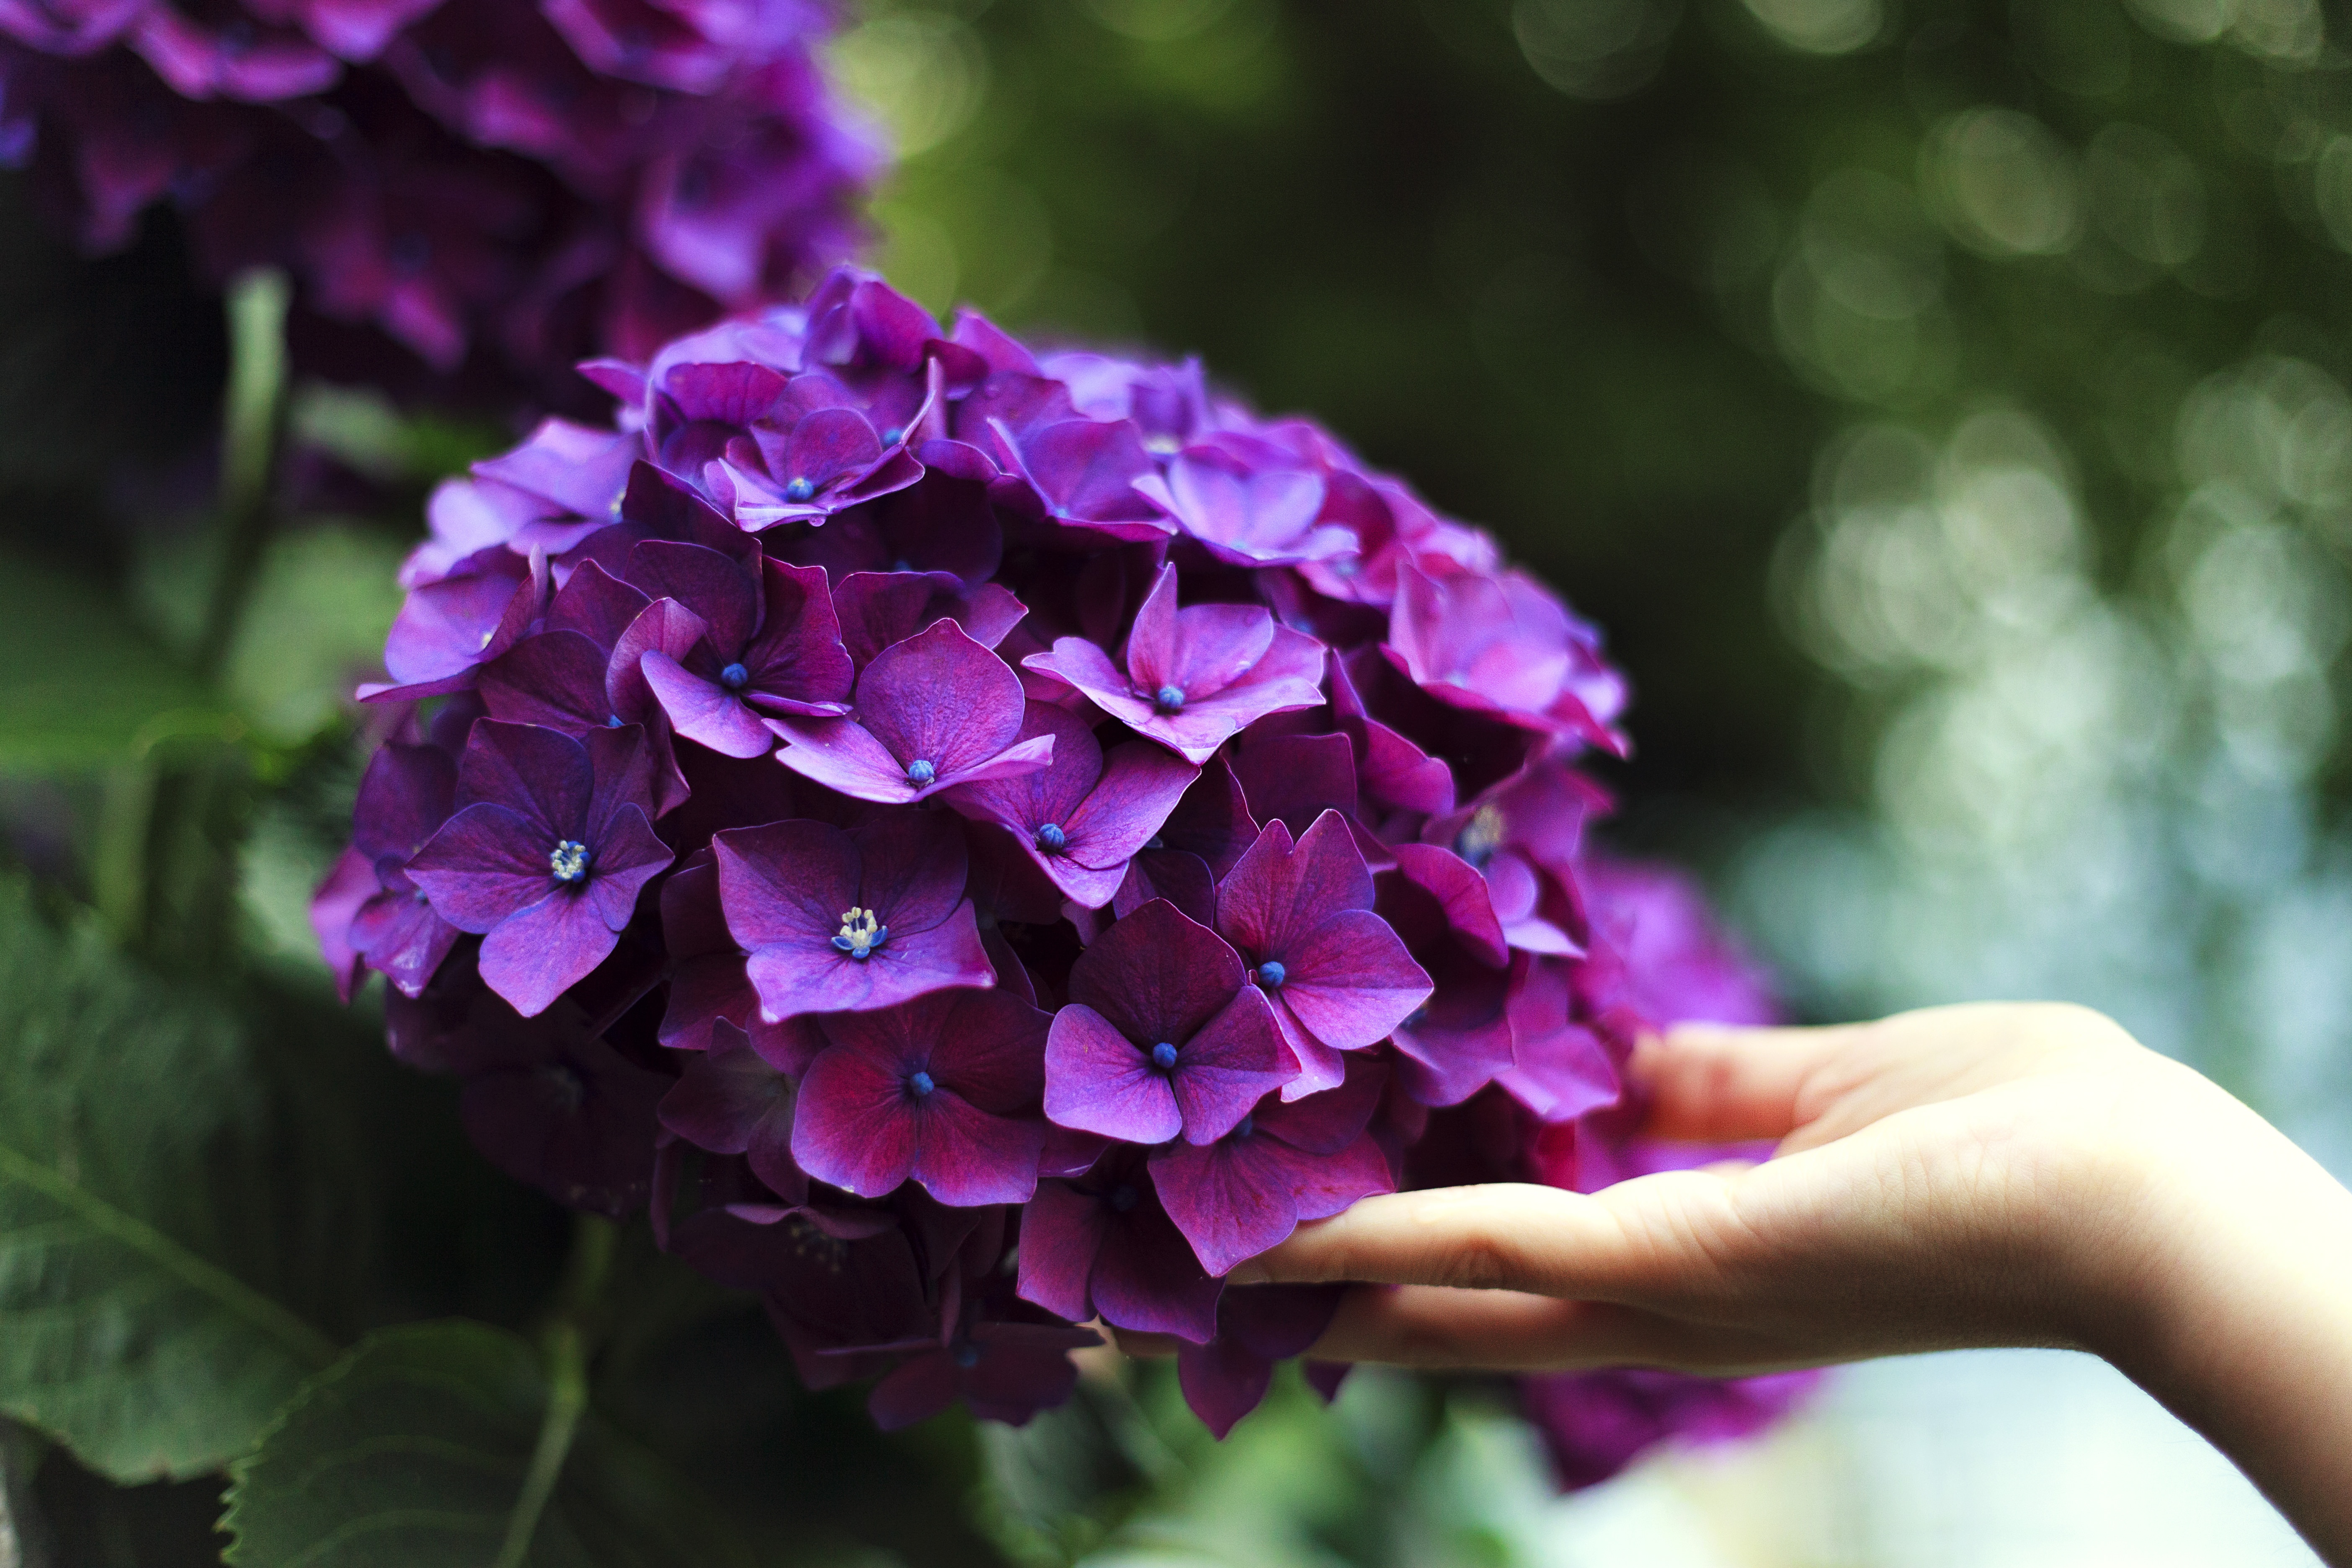
hand, blossom, plant, flower, purple, petal, bloom, botany, flora, hydrangea, flowers, close up, petals, depth of field, macro photography, flowering plant, hydrangeaceae, cornales, annual plant, land plant